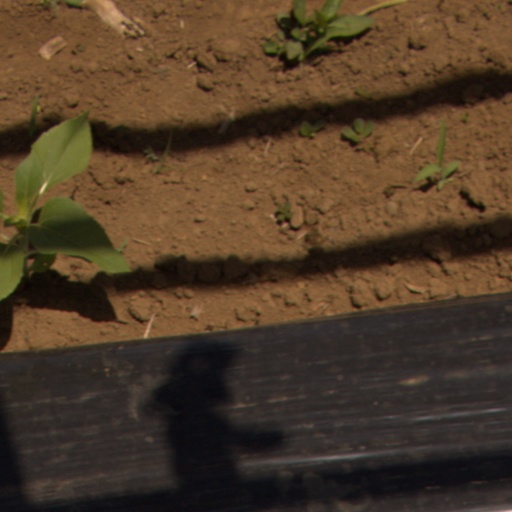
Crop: Jerusalem artichoke